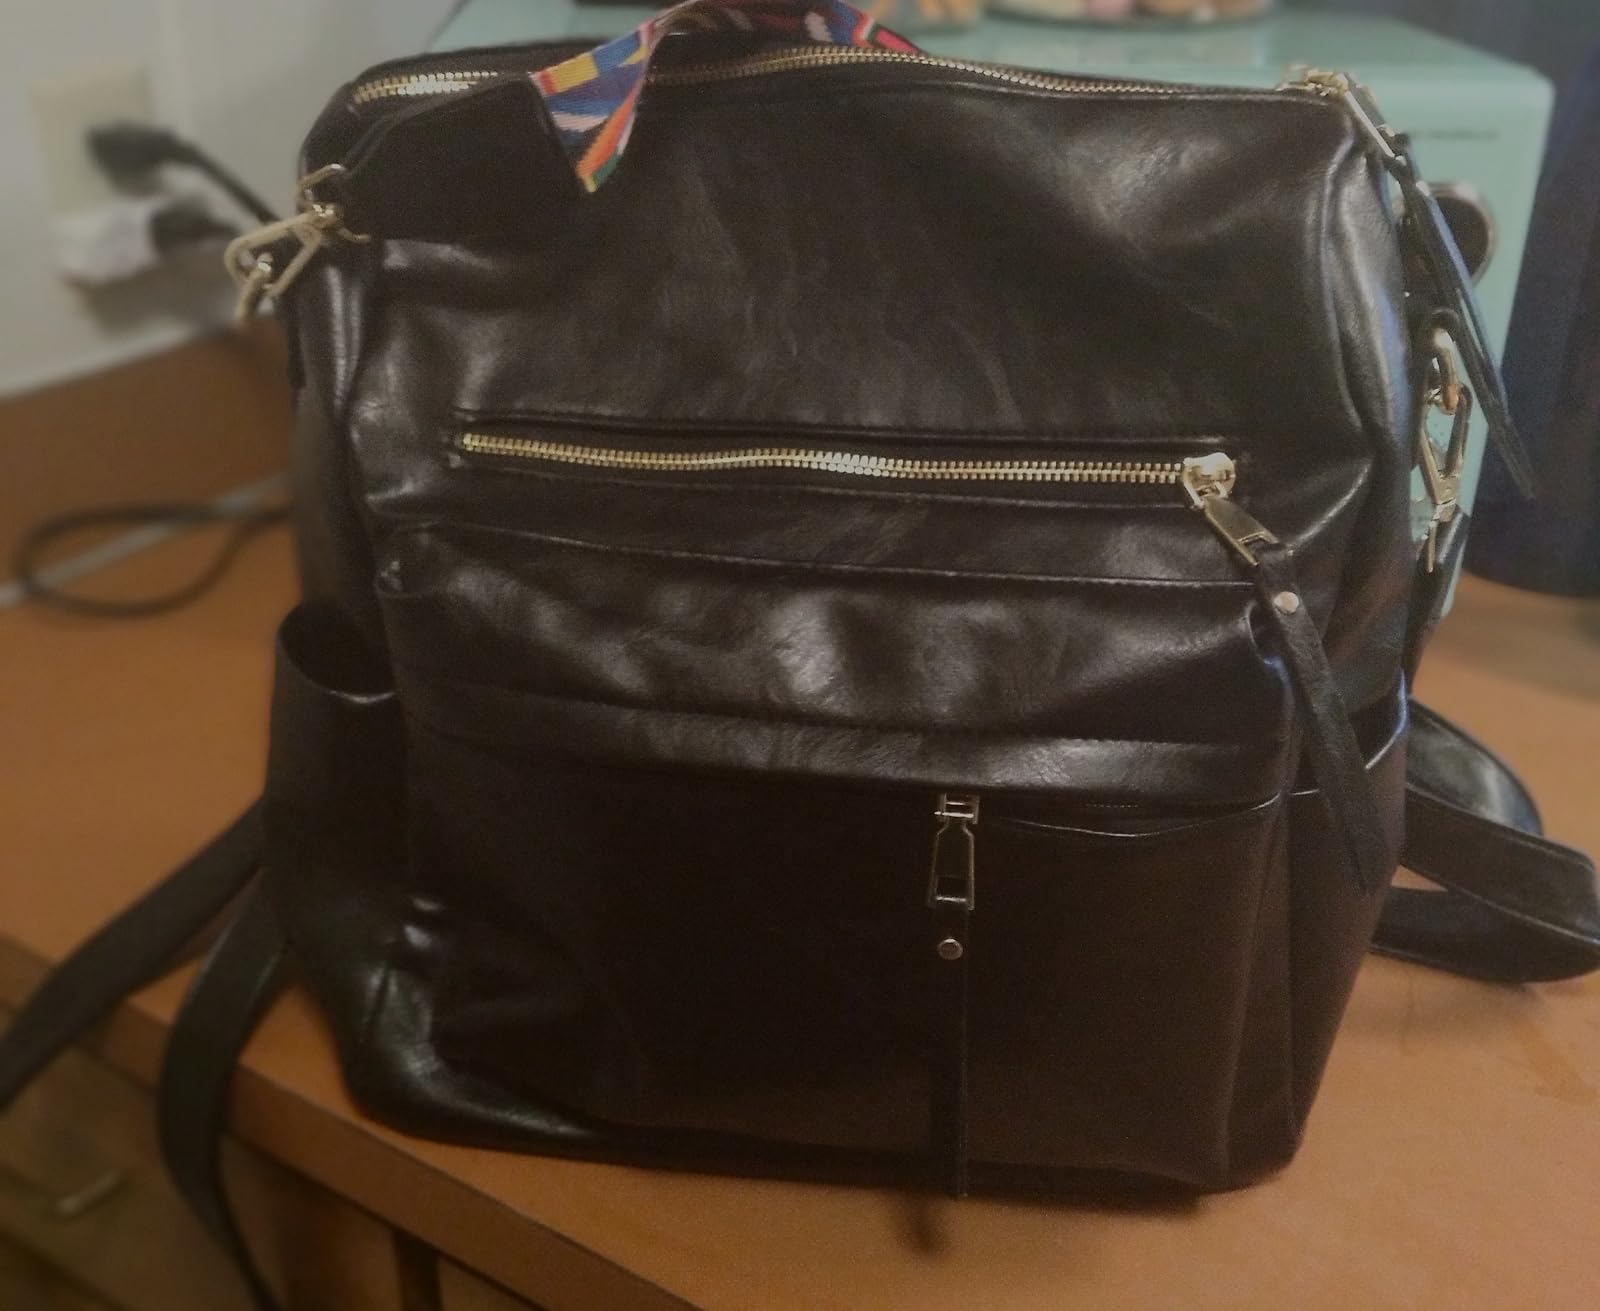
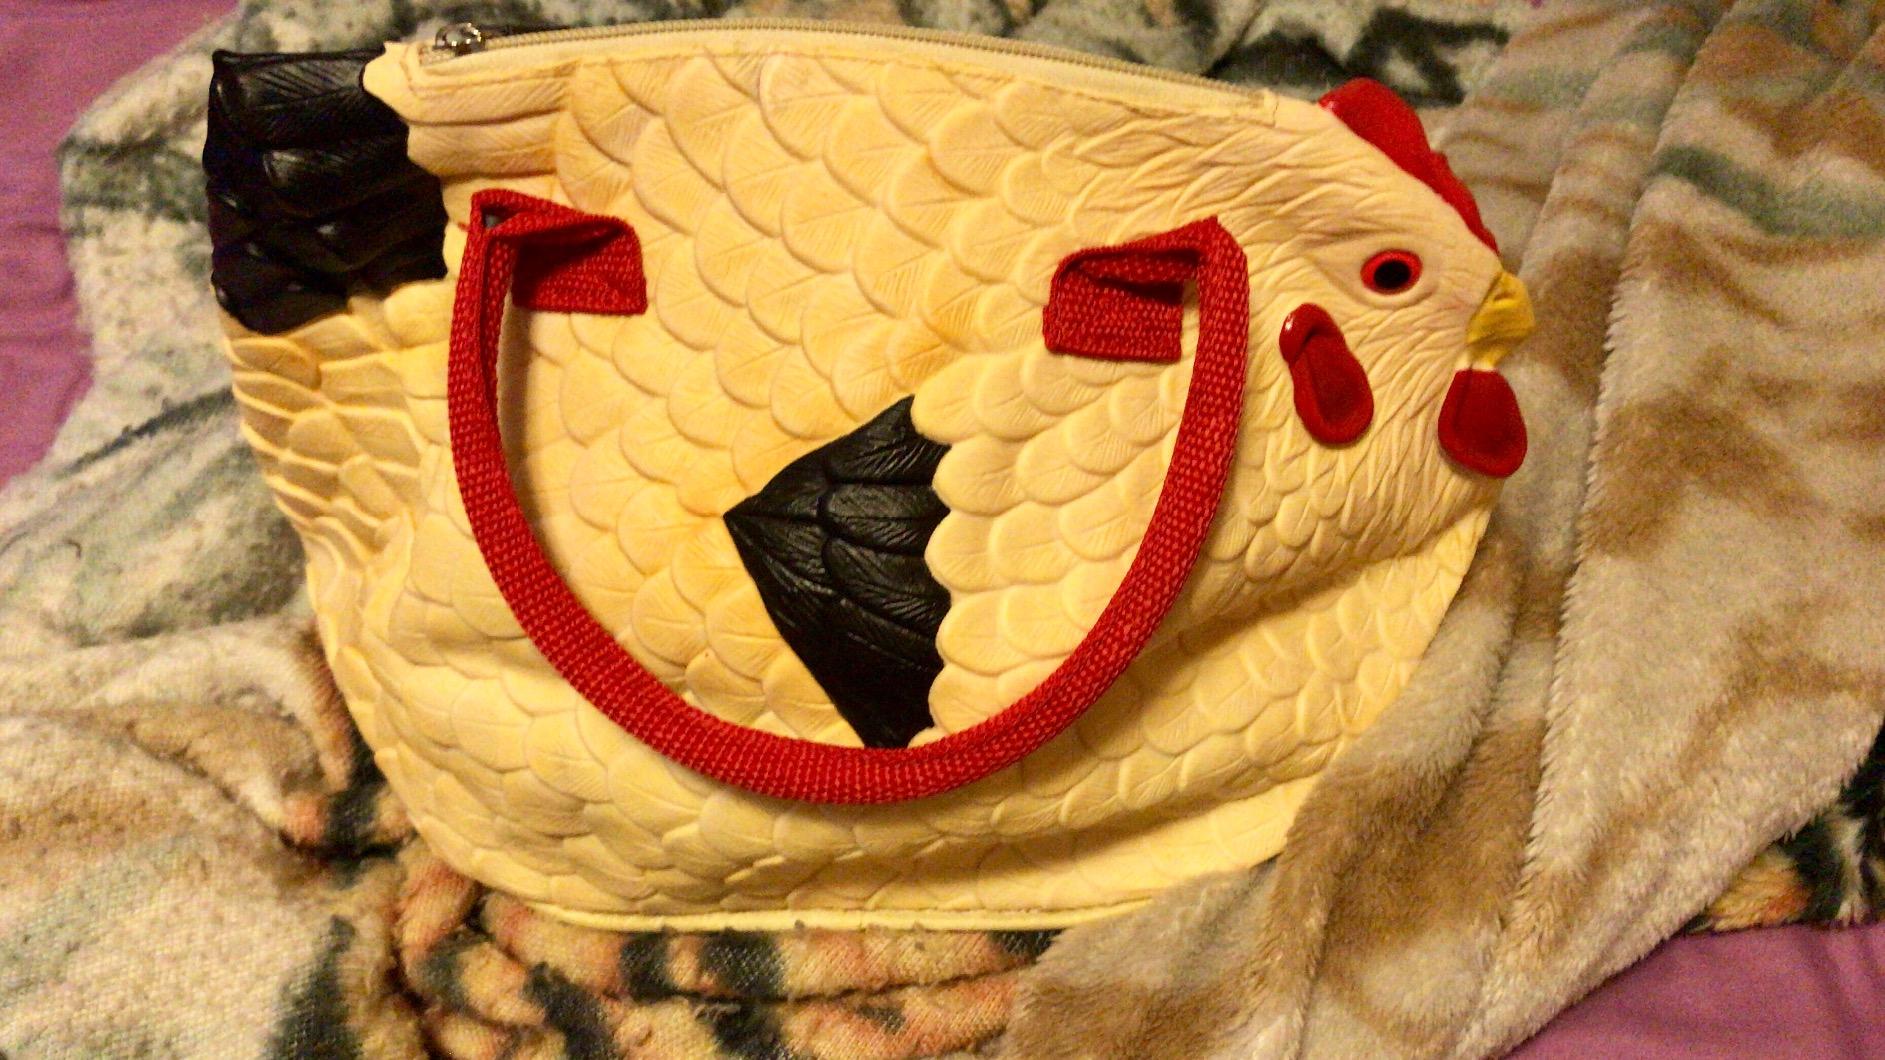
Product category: accessories_handbag
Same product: no